Leukoaraiosis

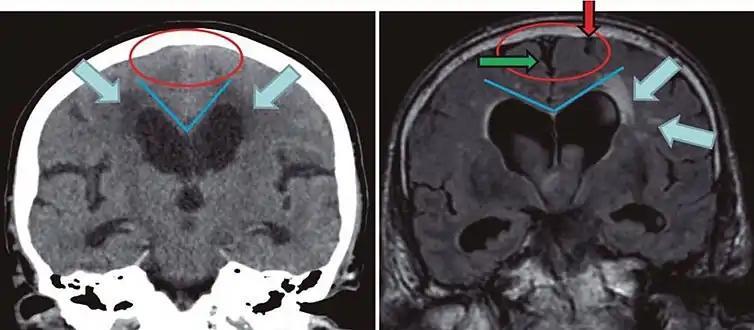
The blue arrows indicate leucoaraiosis. In the left image these may well represent transependymal CSF diapedesis due to normal pressure hydrocephalus, which in turn is suggested by the narrowed superior CSF spaces and acute callosal angle. The unilateral occurrence of these alterations in right image suggests they are probably due to vascular encephalopathy.

White matter hyperintensities can be caused by a variety of factors, including ischemia, micro-hemorrhages, gliosis, damage to small blood vessel walls, breaches of the barrier between the cerebrospinal fluid and the brain, or loss and deformation of the myelin sheath. Multiple small vessel infarcts in the subcortical white matter can cause the condition, often the result of chronic hypertension leading to lipohyalinosis of the small vessels. Patients may develop cognitive impairment and dementia.